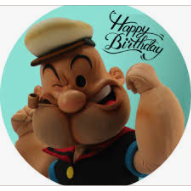
Portrait style: Cartoon Portrait